Mandalay (poem)

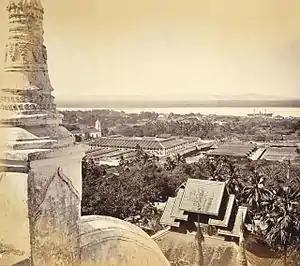
"Moulmein from the Great Pagoda", Samuel Bourne, 1870

"Mandalay" is a poem by Rudyard Kipling, written and published in 1890, and first collected in "Barrack-Room Ballads, and Other Verses" in 1892. The poem is set in colonial Burma, then part of British India. The protagonist is a Cockney working-class soldier, back in grey, restrictive London, recalling the time he felt free and had a Burmese girlfriend, now unattainably far away.